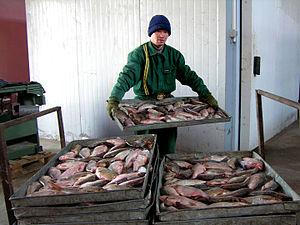
Aralsk ou Aral est une ville de l'oblys de Qızılorda, au Kazakhstan. Elle était située au bord de la mer d'Aral.